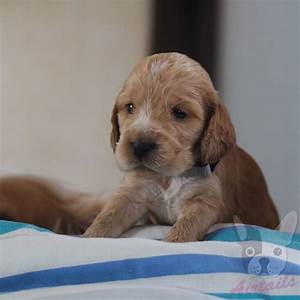
Label: cane